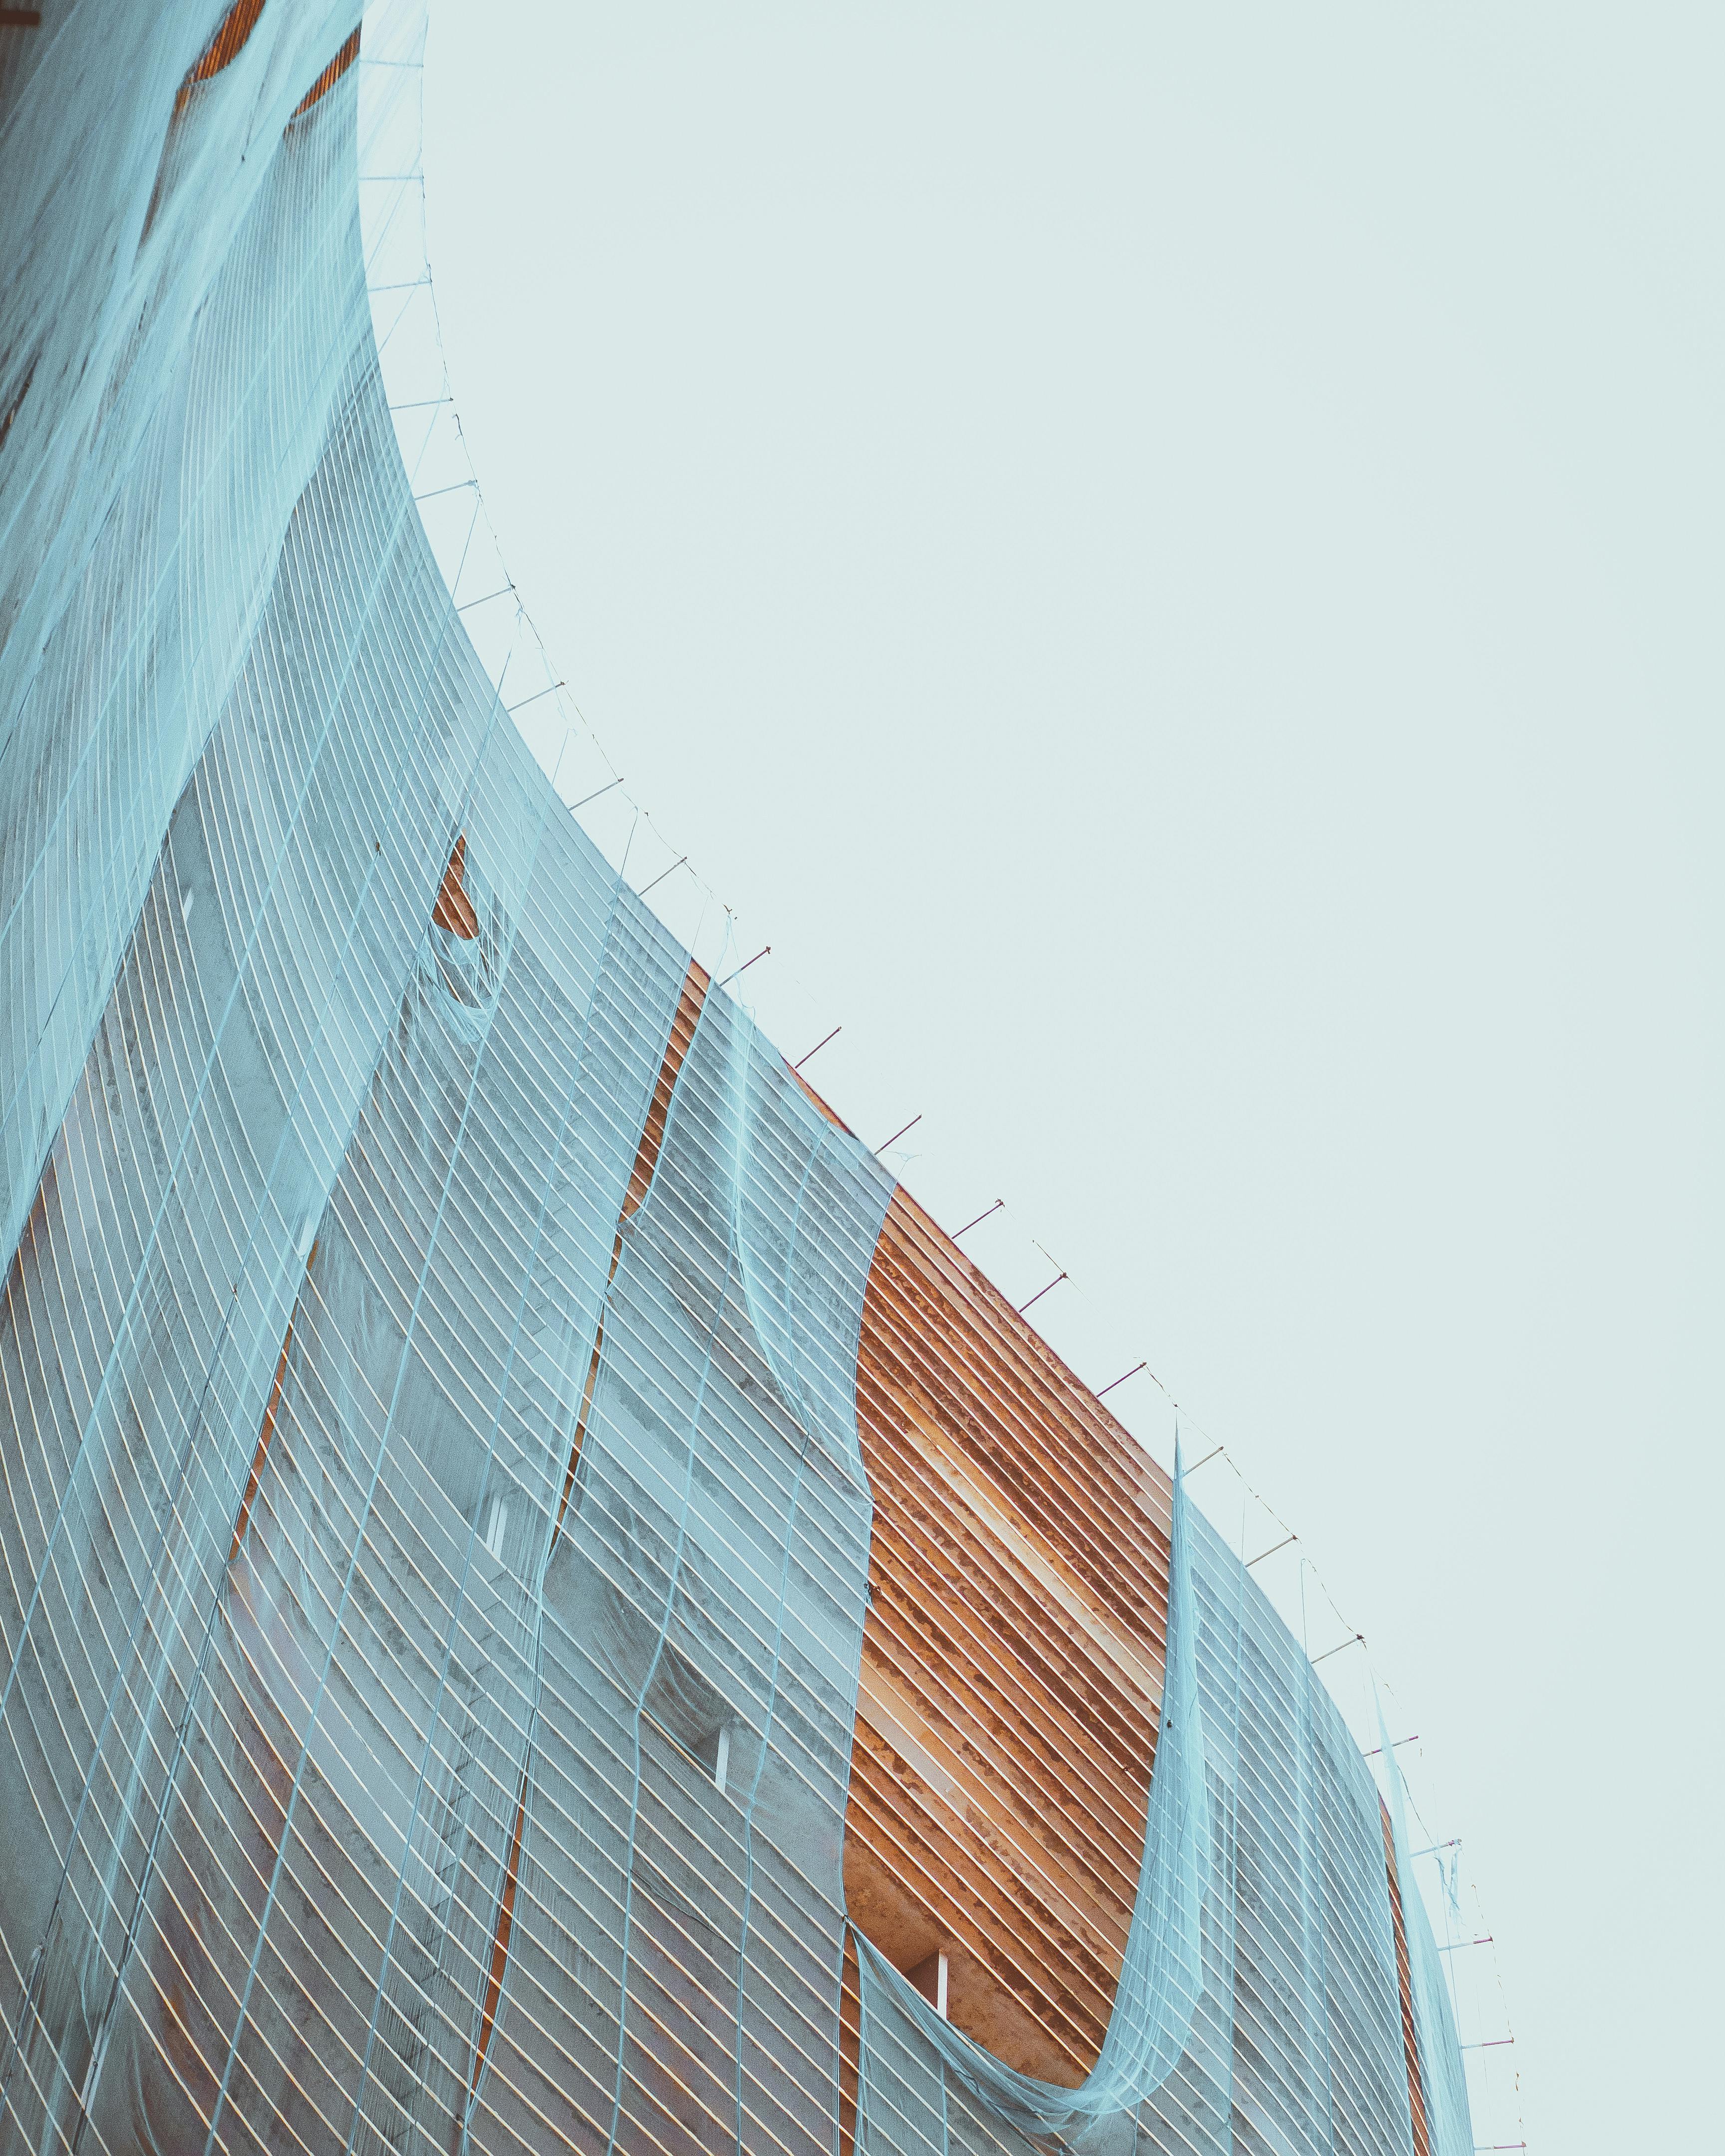
building, outerwear, human body, sleeve, wood, sky, tower, denim, electric blue, net, pattern, facade, symmetry, city, pocket, commercial building, tower block, glass, linens, reflection, Transparent material, daylighting, font, headquarters